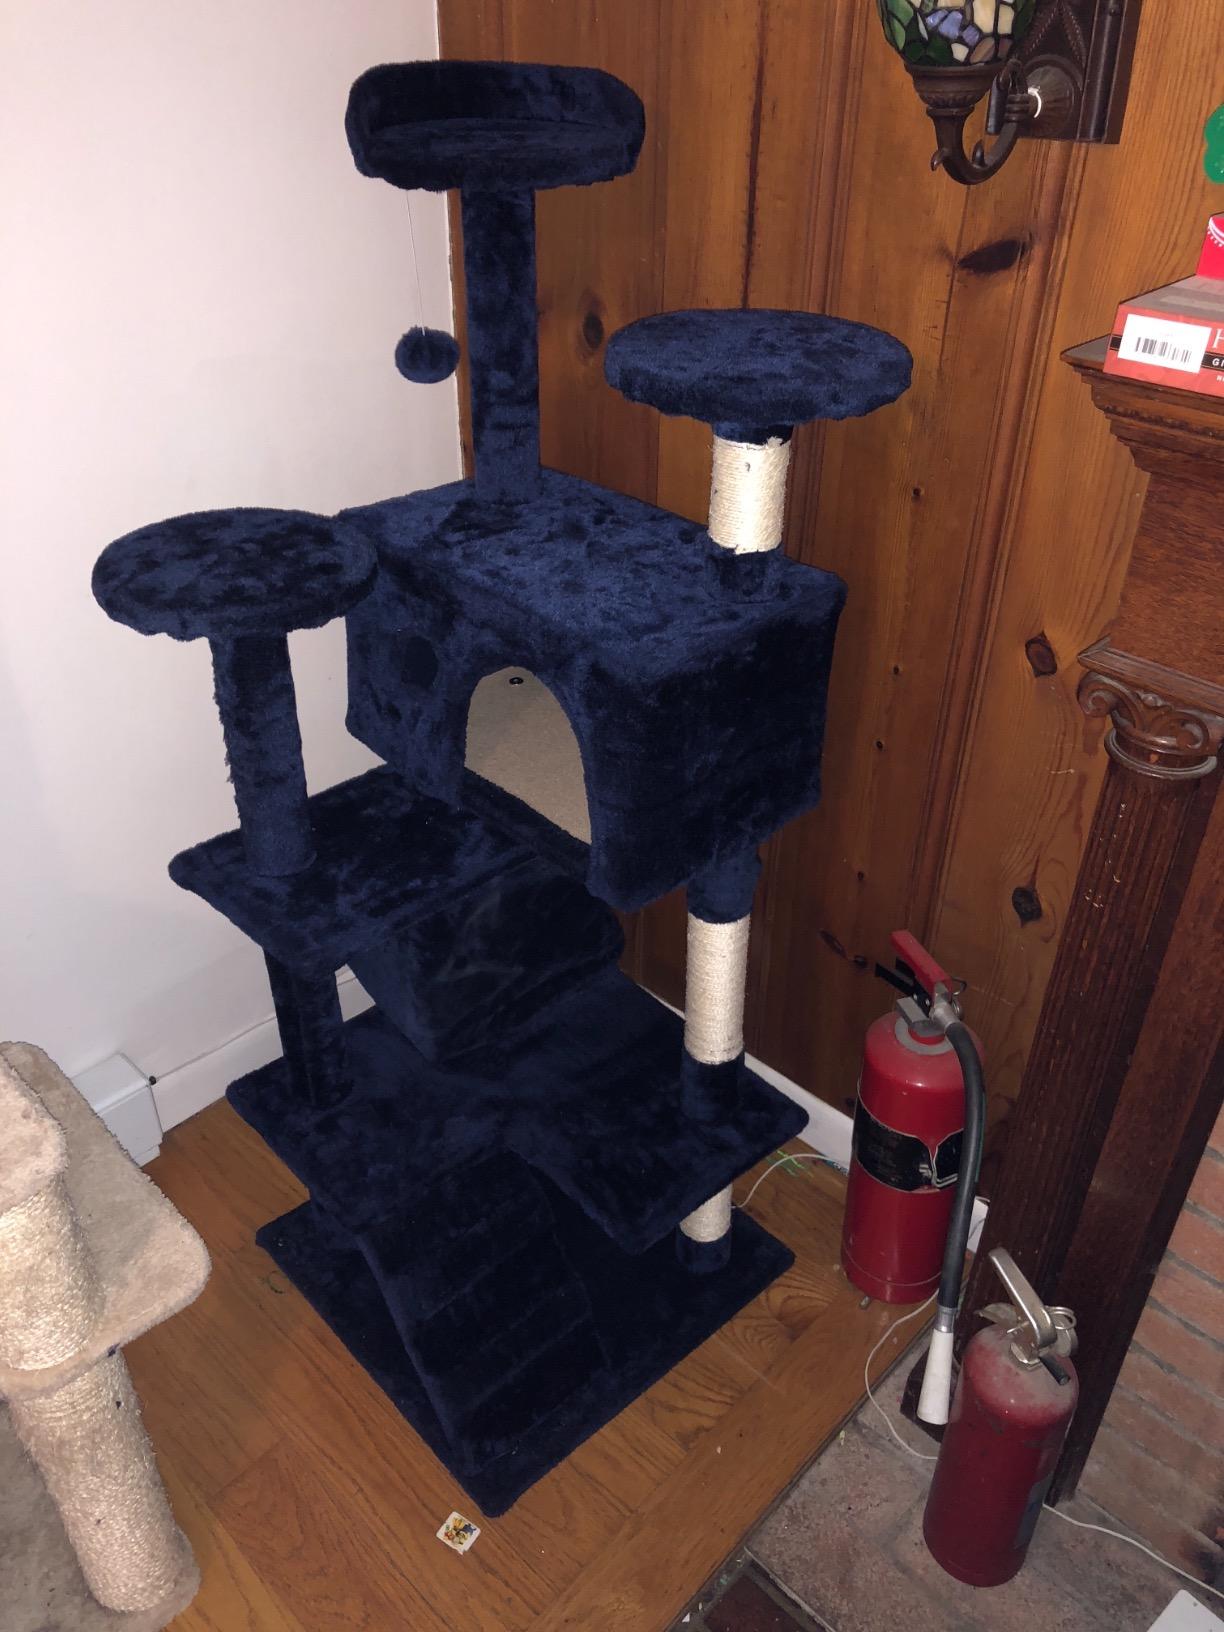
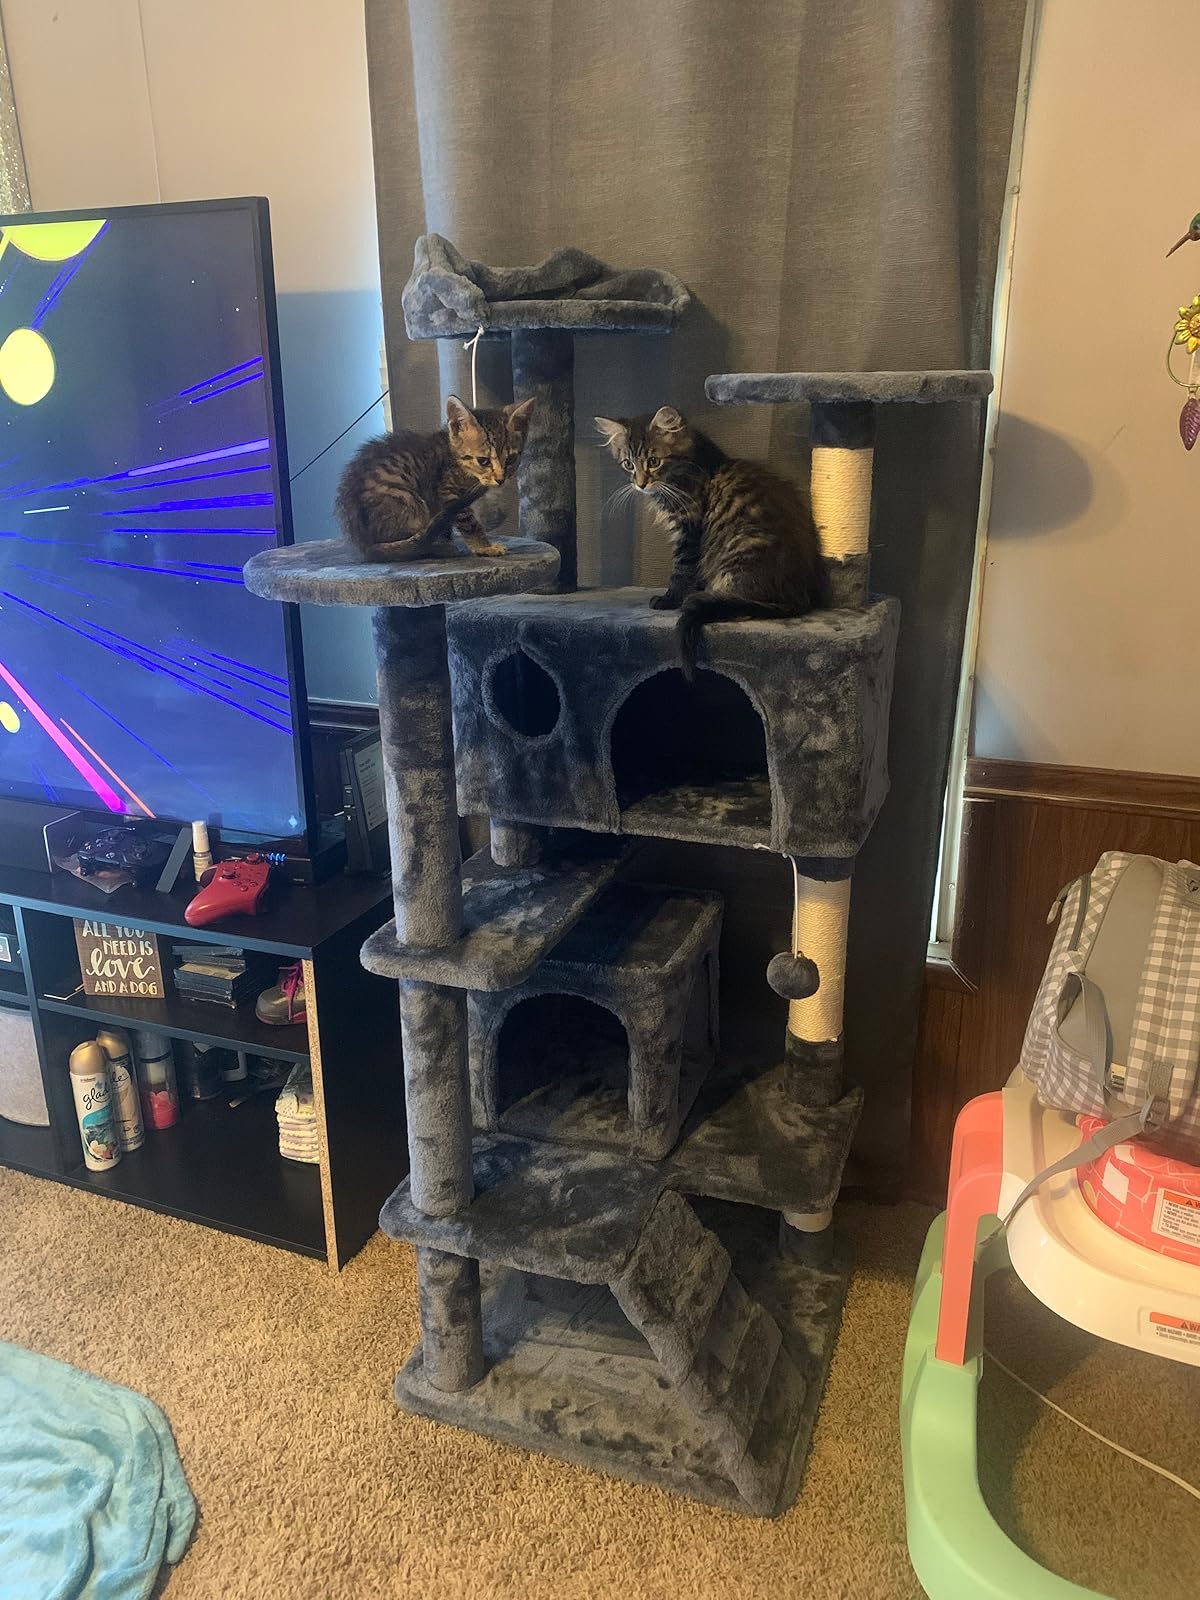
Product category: items_cat tree
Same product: no